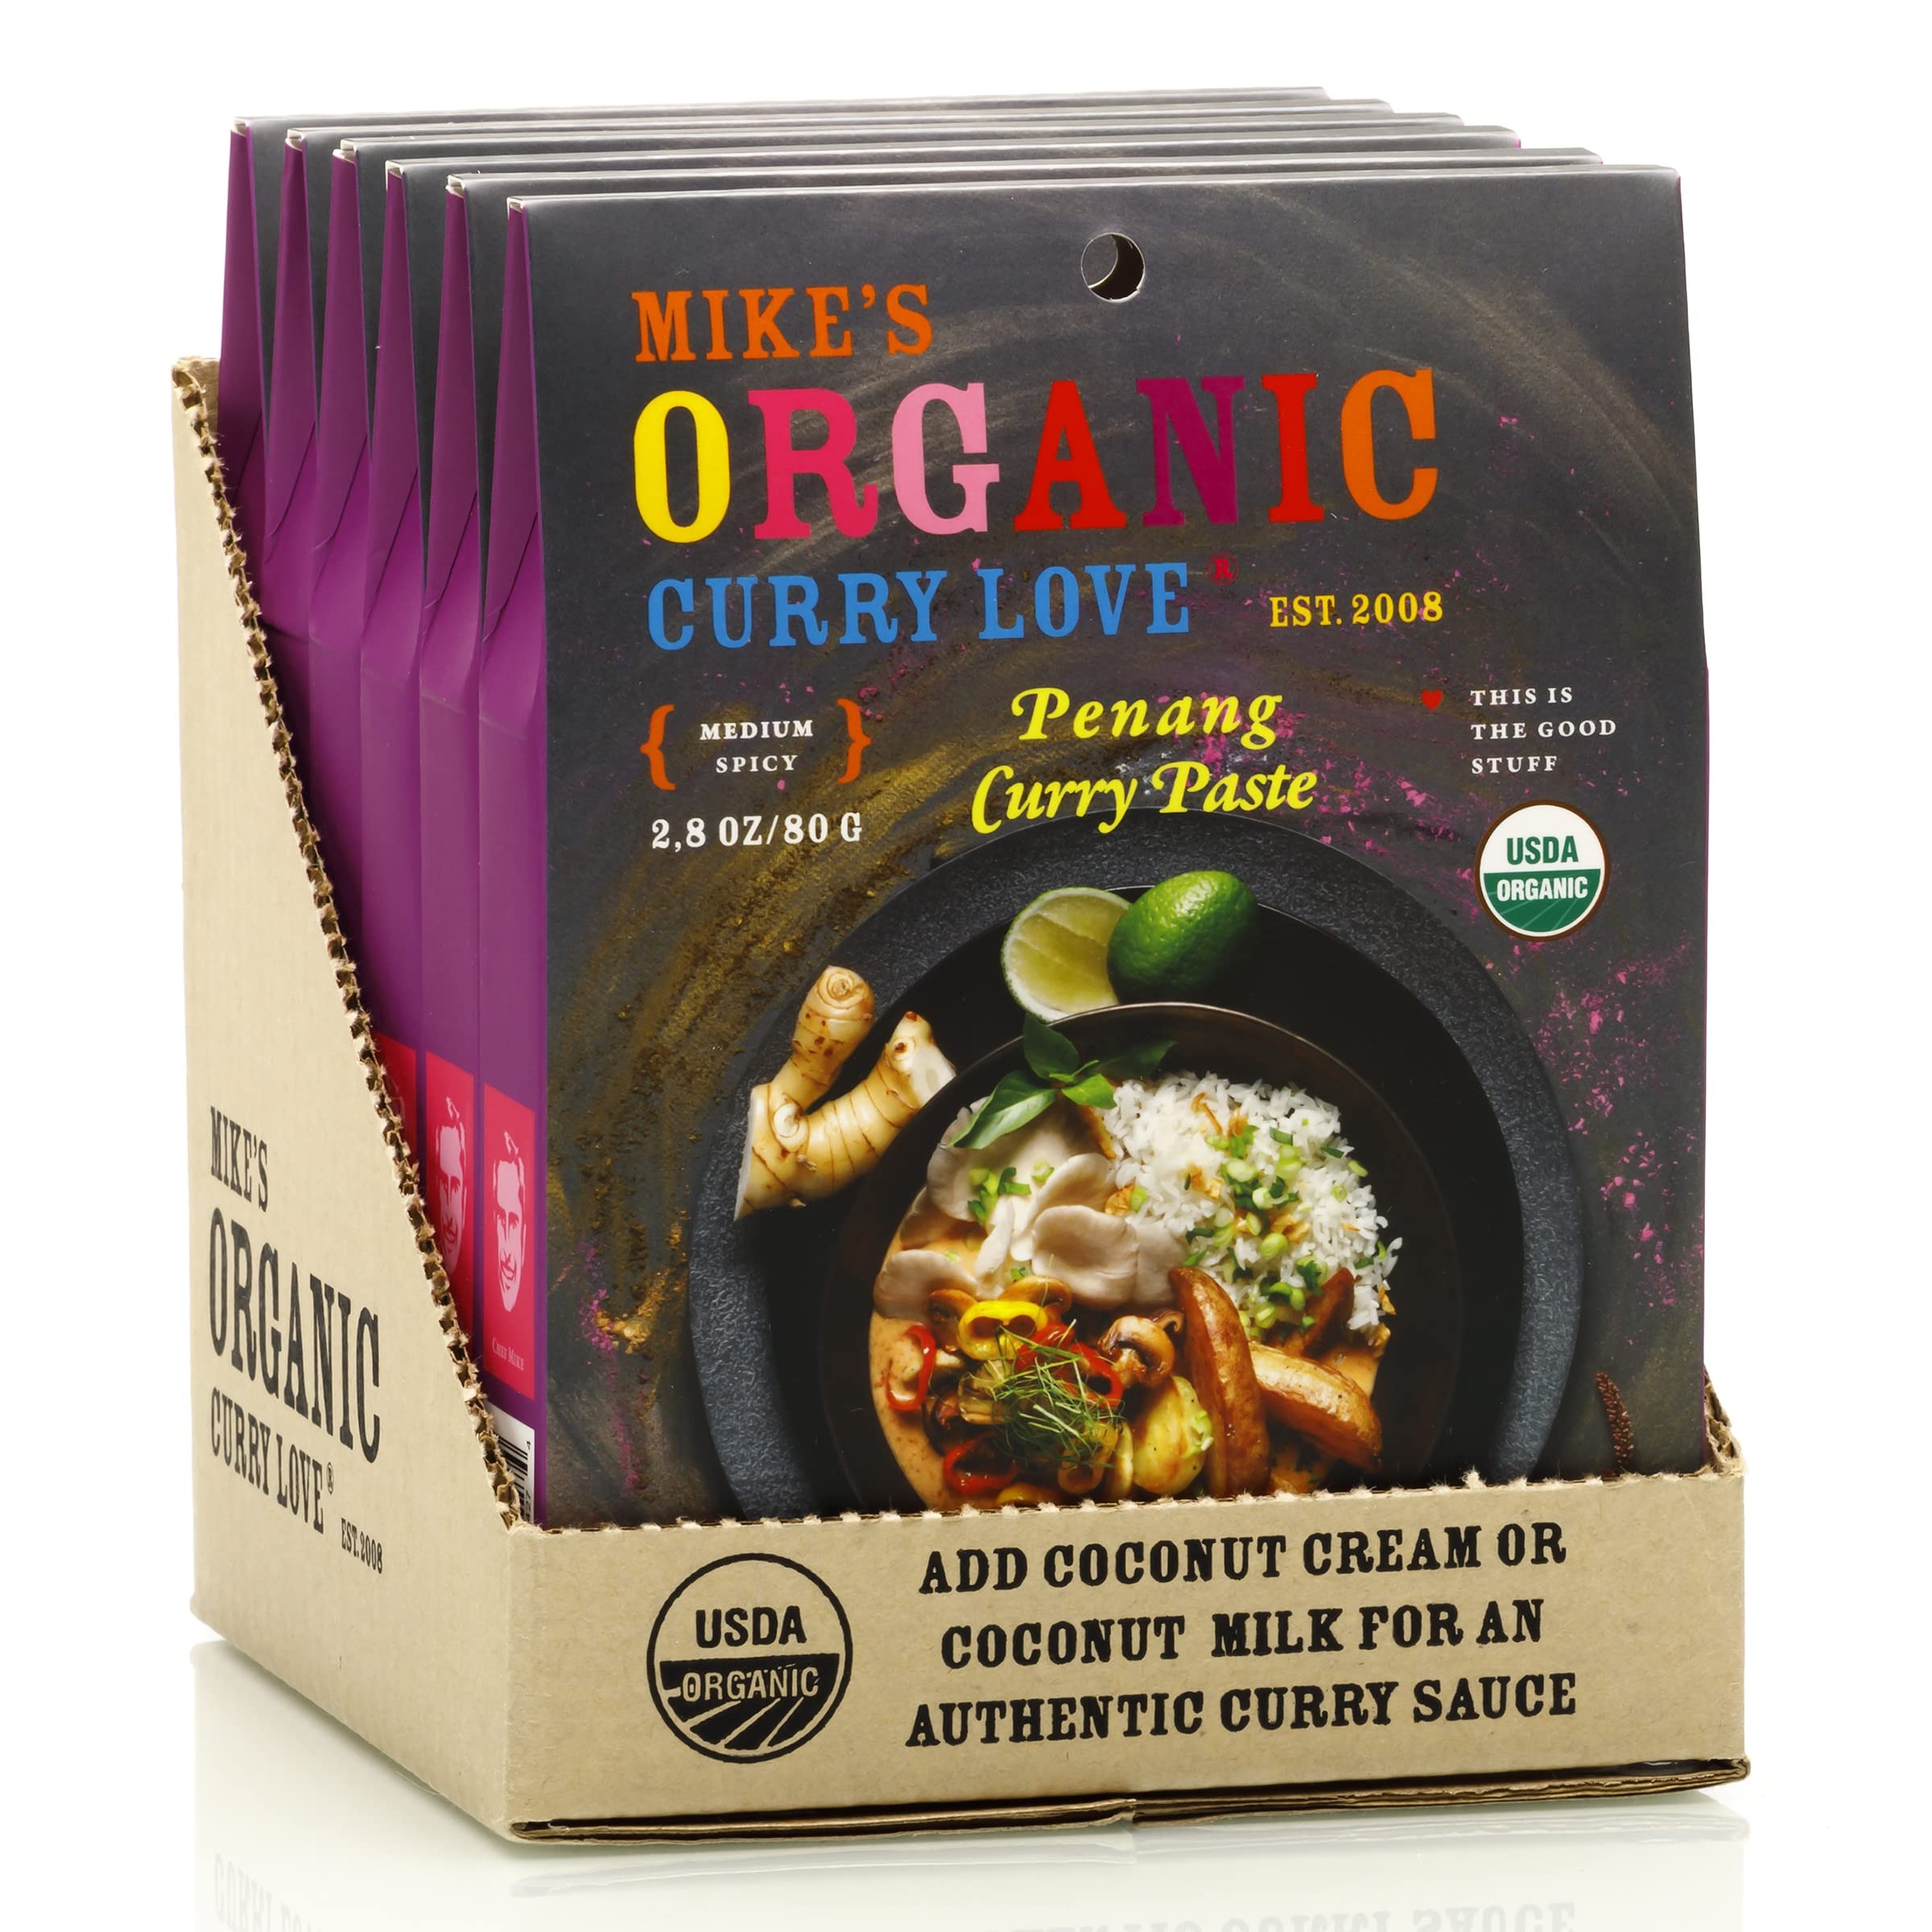
Item Name: Penang Curry Paste ORGANIC. VEGAN. DAIRY FREE. SUGAR FREE. KETO FRIENDLY. MADE IN THAILAND. | case of 6 x 2.8 oz pouches
Bullet Point 1: Phanaeng พะแนง, also spelled phanang, panang, and other variants, is a type of red Thai curry that is thick, salty and sweet, with a zesty makrut lime flavour. The earliest known mention of phanaeng appears in Mom Somchin Rachanupraphan's book Tamra Kap Khao (ตำรากับข้าว), published in 1890. A popular phanaeng curry dish is pork phanaeng. In Thailand, this curry is usually eaten with rice.
Bullet Point 2: Our Panang Thai Curry Paste is a flavorful blend of shallots, lemongrass, kaffir lime peel, dried red chili, and galangal. Simply simmer with coconut milk or coconut cream for an authentic and delicious Thai Curry, you could add some roasted peanuts or even some peanut butter. Making Thai food at home has never been tastier.
Bullet Point 3: We source our ingredients from several small Thai Organic farmers. Easy to use, just fry the paste in a bit of coconut oil, add your favorite protein or vegetables and simmer with coconut milk or coconut cream.
Bullet Point 4: Our Panang Thai Curry Paste is certified USDA Organic, vegan, sugar free, palm oil free, nut free, fish free and dairy free. Keto and Paleo friendly. Make your Curry at home, forget about a special trip to an expensive restaurant and wow your guests and family with your Thai cooking skills!
Bullet Point 5: Made in small batches in Thailand with only the highest quality ingredients.
Value: 16.8
Unit: Ounce

Price: 29.99